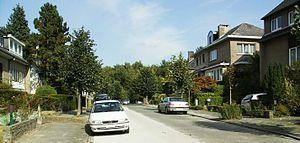
avenue Paul Vanden Thoren Auderghem
L'avenue Paul Vanden Thoren est une rue bruxelloise de la commune d'Auderghem.
Auderghem, commune belge située dans la région de Bruxelles-Capitale possède de nombreuses rues toutes repertoriées dans cette liste.